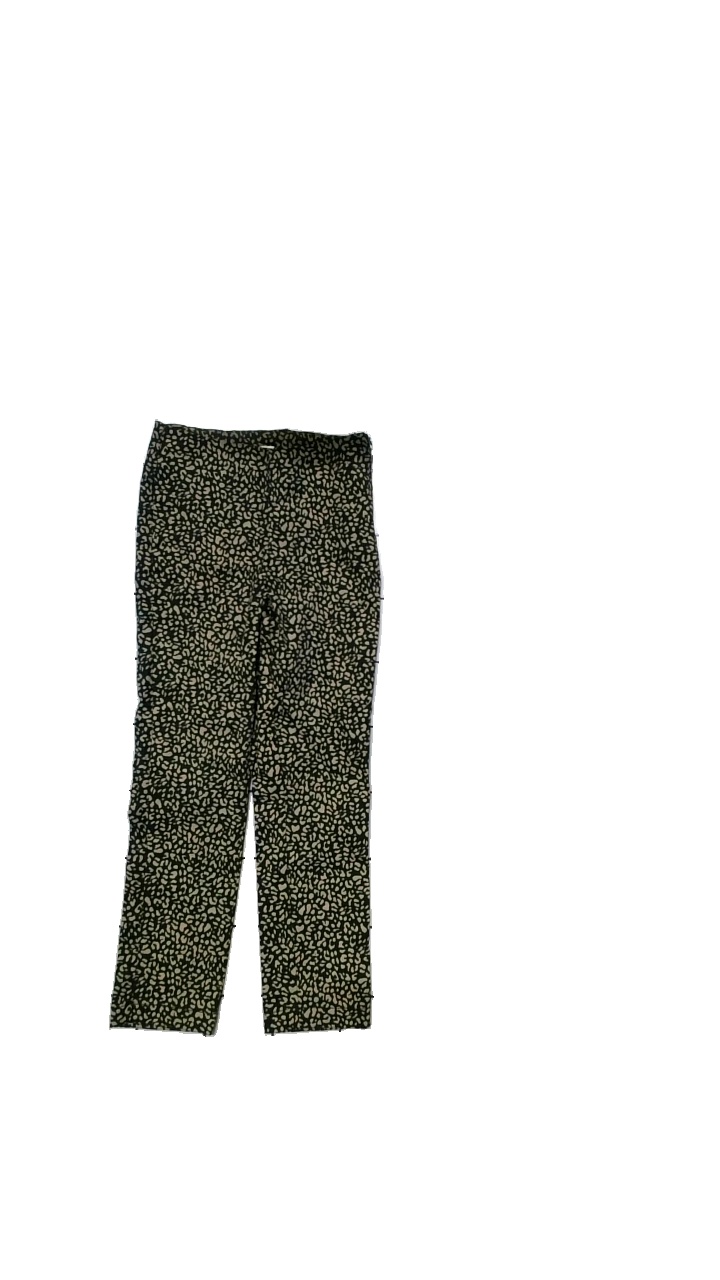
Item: Trousers (Ladies)
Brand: Ovs
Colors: Black, Brown
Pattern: Animal print
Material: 98% cotton, 2% elastane
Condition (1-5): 5
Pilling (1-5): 5
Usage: Reuse
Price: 100-150